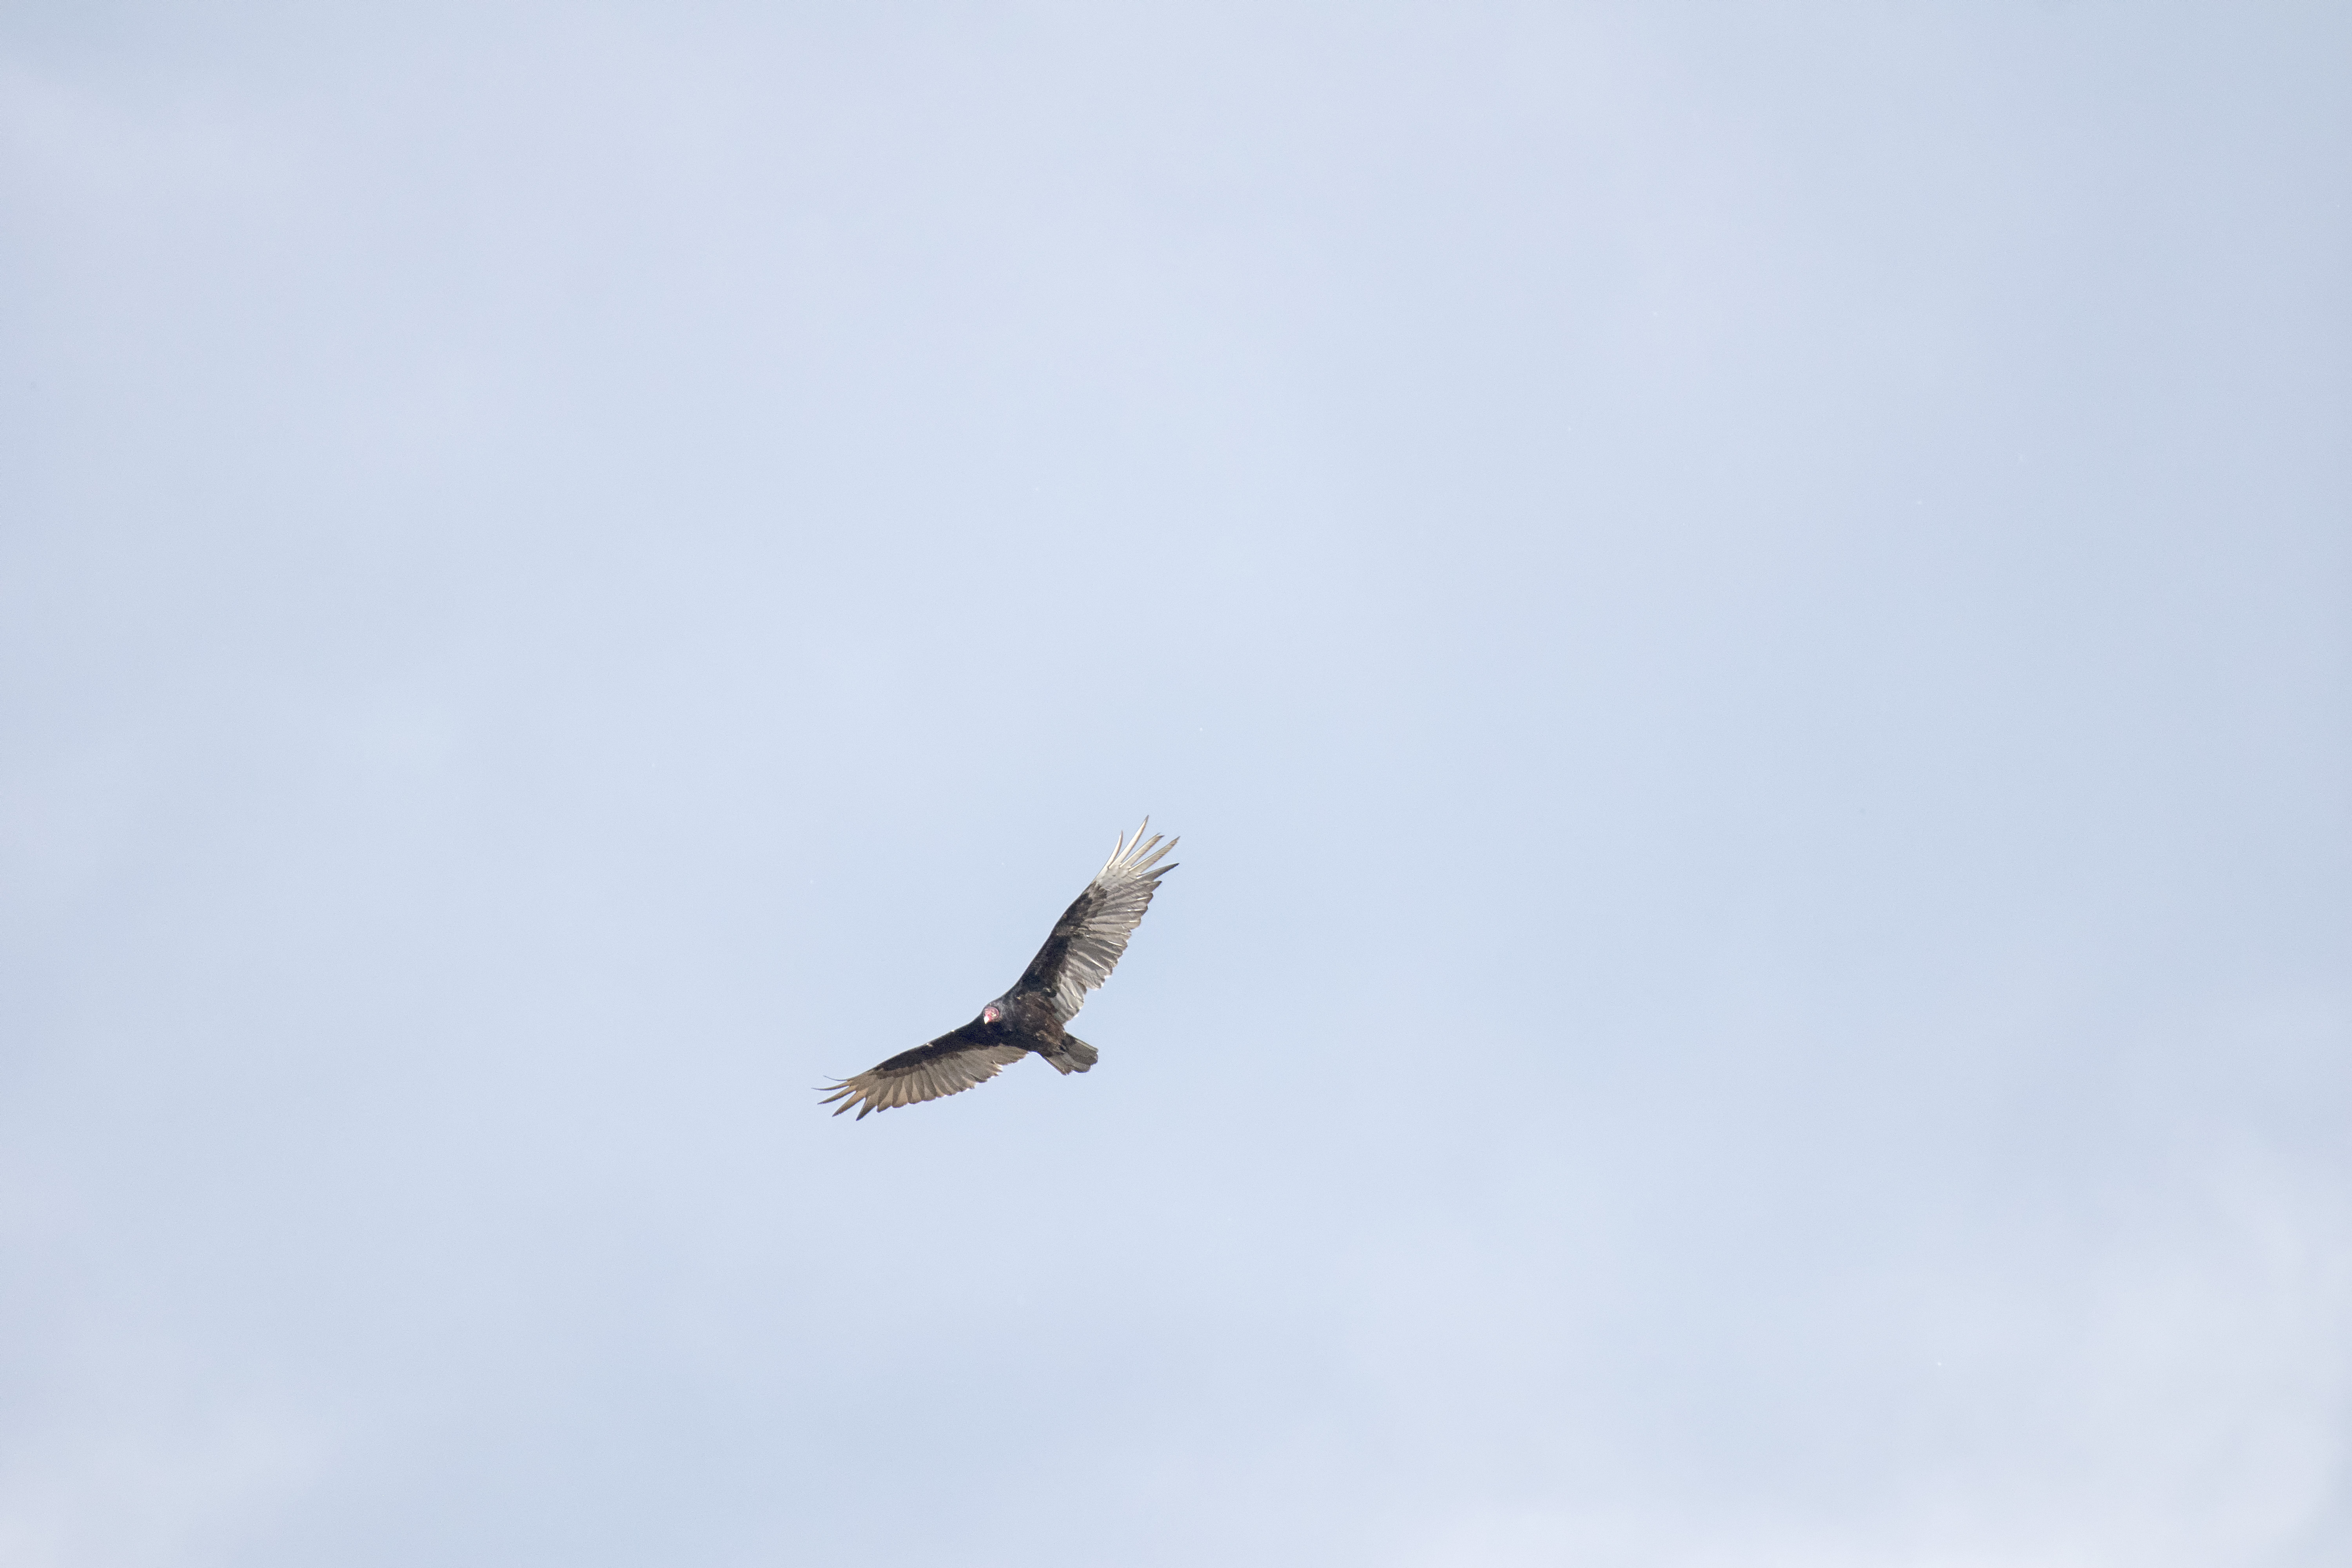
bird, wing, seabird, flight, hawk, fauna, bird of prey, canada, turkey, a, vertebrate, rouge, quebec, vulture, buzzard, sherbrooke, oiseau, urubu, tete, accipitriformes